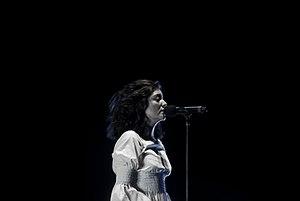
Ella Marija Lani Yelich-O'Connor dite Lorde, née le 7 novembre 1996 à Auckland, en Nouvelle-Zélande, est une autrice-compositrice-interprète et productrice néo-zélandaise.